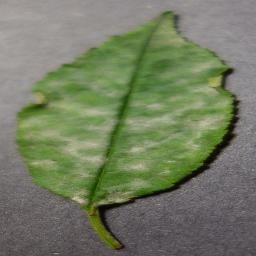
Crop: cherry
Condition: (including_sour)_powdery_mildew